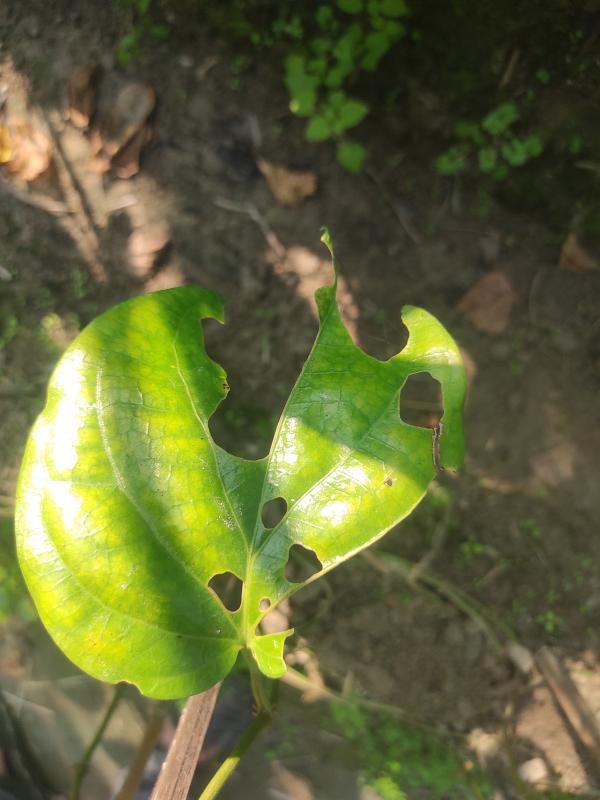
Label: Fungal_Brown_Spot_Disease